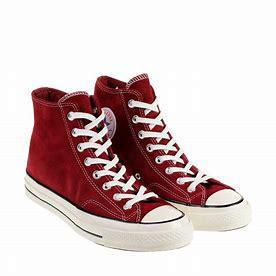
Brand: Converse
Model: Chuck 70